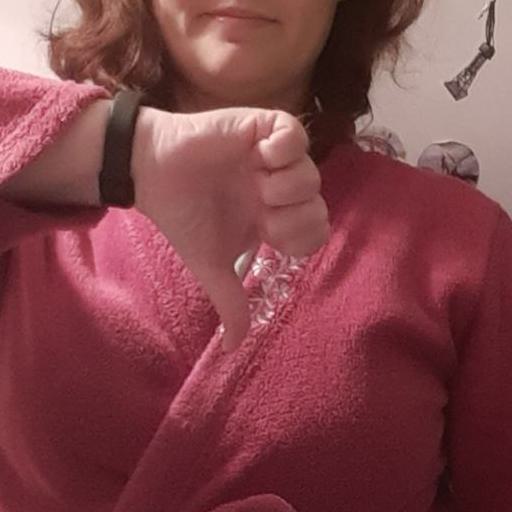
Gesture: dislike